Poverty in Pakistan

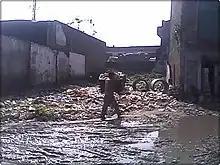
Pakistan suffers from poor public infrastructure

The gender discriminatory practices in Pakistani society also shape the distribution of poverty in the country. Traditional gender roles in Pakistan define the woman's place as in the home and not in the workplace, and define the man as the breadwinner. Consequently, the society invests far less in women than men. Women in Pakistan suffer from poverty of opportunities throughout their lives. Female literacy in Pakistan is 46% compared to Male literacy at 69%. In legislative bodies, women constituted less than 3% of the legislature elected on general seats before 2002. The 1973 Constitution allowed reserved seats for women in both houses of parliament for a period of 20 years, thus ensuring that women would be represented in parliament regardless of whether or not they are elected on general seats. This provision lapsed in 1993, so parliaments elected subsequently did not